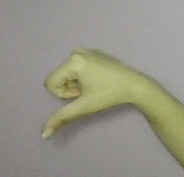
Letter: waw